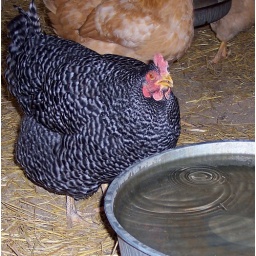
One of our Barred Rock hens swallows after taking a drink of water in the chicken coop.